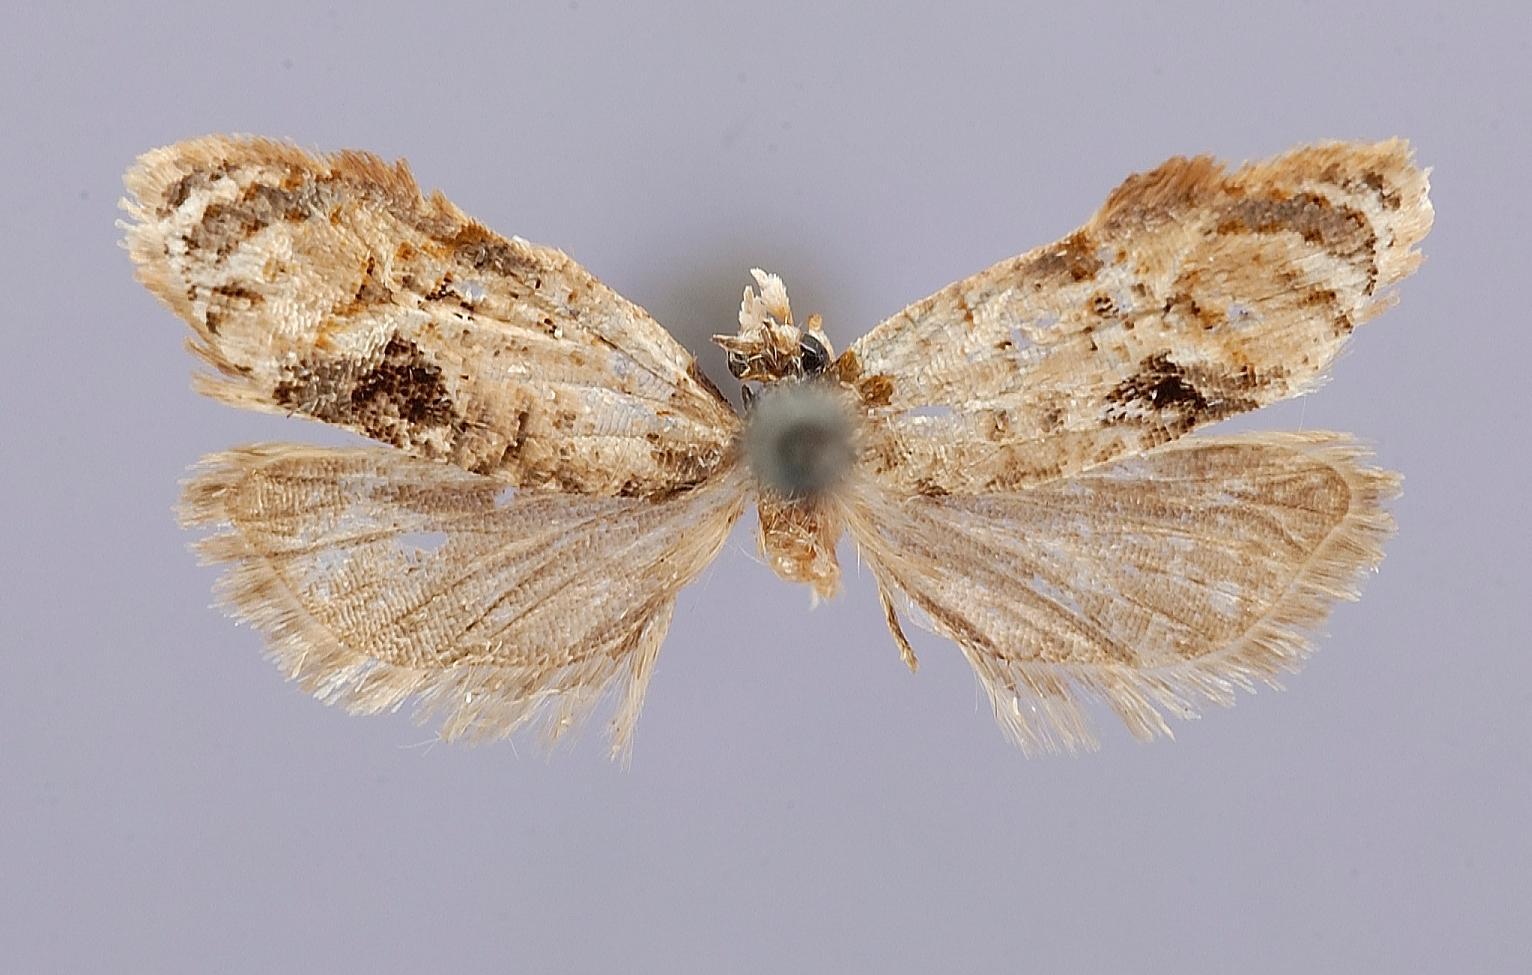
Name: Irazona icogramma
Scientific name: Irazona icogramma Clarke, 1968
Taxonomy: Animalia, Arthropoda, Insecta, Lepidoptera, Tortricidae
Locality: Volcán Santa María, [Not Stated], Guatemala
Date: October